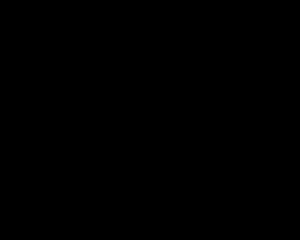
Stargate, la porte des étoiles, ou La Porte des étoiles au Québec, est un film américano-français de science-fiction réalisé par Roland Emmerich et sorti en 1994.
Ceci est la liste des personnages goa'ulds qui apparaissent ou sont mentionnés dans le film Stargate et les séries Stargate SG-1 et Stargate Atlantis. Dans le monde de Stargate, les Goa'ulds, qui sont les principaux antagonistes de cet univers, sont une race de parasites extraterrestres de fiction qui utilisent des êtres vivants comme hôtes et qui en prennent le contrôle. Râ fut le premier à parasiter un être humain et à garder cette forme il y a des millénaires, car le corps humain, bien que fragile, peut être facilement « réparé » grâce à la technologie goa'uld. Il fut suivi par tous les autres, les Humains devenant ainsi la seule race choisie comme hôte par les Goa'ulds. Beaucoup d'entre eux se font passer pour des dieux, commandant des armées d'esclaves et sont considérés comme des êtres malfaisants à la personnalité égocentrique et mégalomane pour ceux qui ne les vénèrent pas. Les Goa'ulds sont extrêmement intelligents et ont la capacité de comprendre très rapidement une technologie qui leur est inconnue pour ensuite mieux se l'approprier, étant ainsi des parasites dans tous les sens du terme.